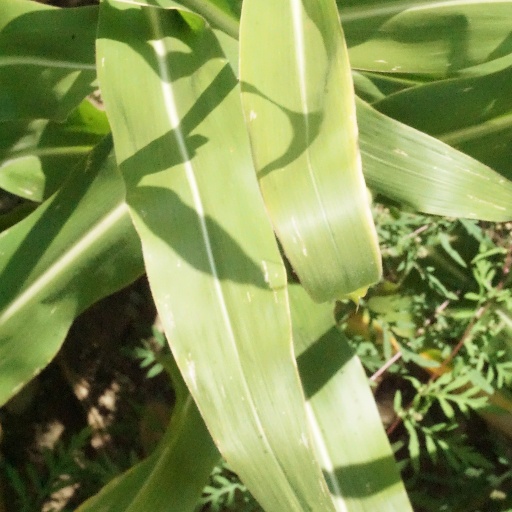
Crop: maize; corn